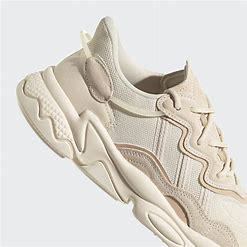
Brand: adidas
Model: Ozweego Athletic